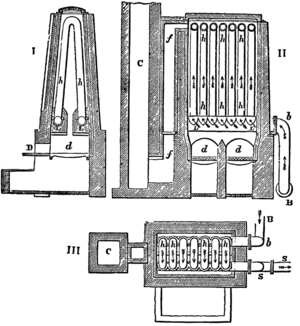
Schéma d'un four de réchauffage du vent de type Calder